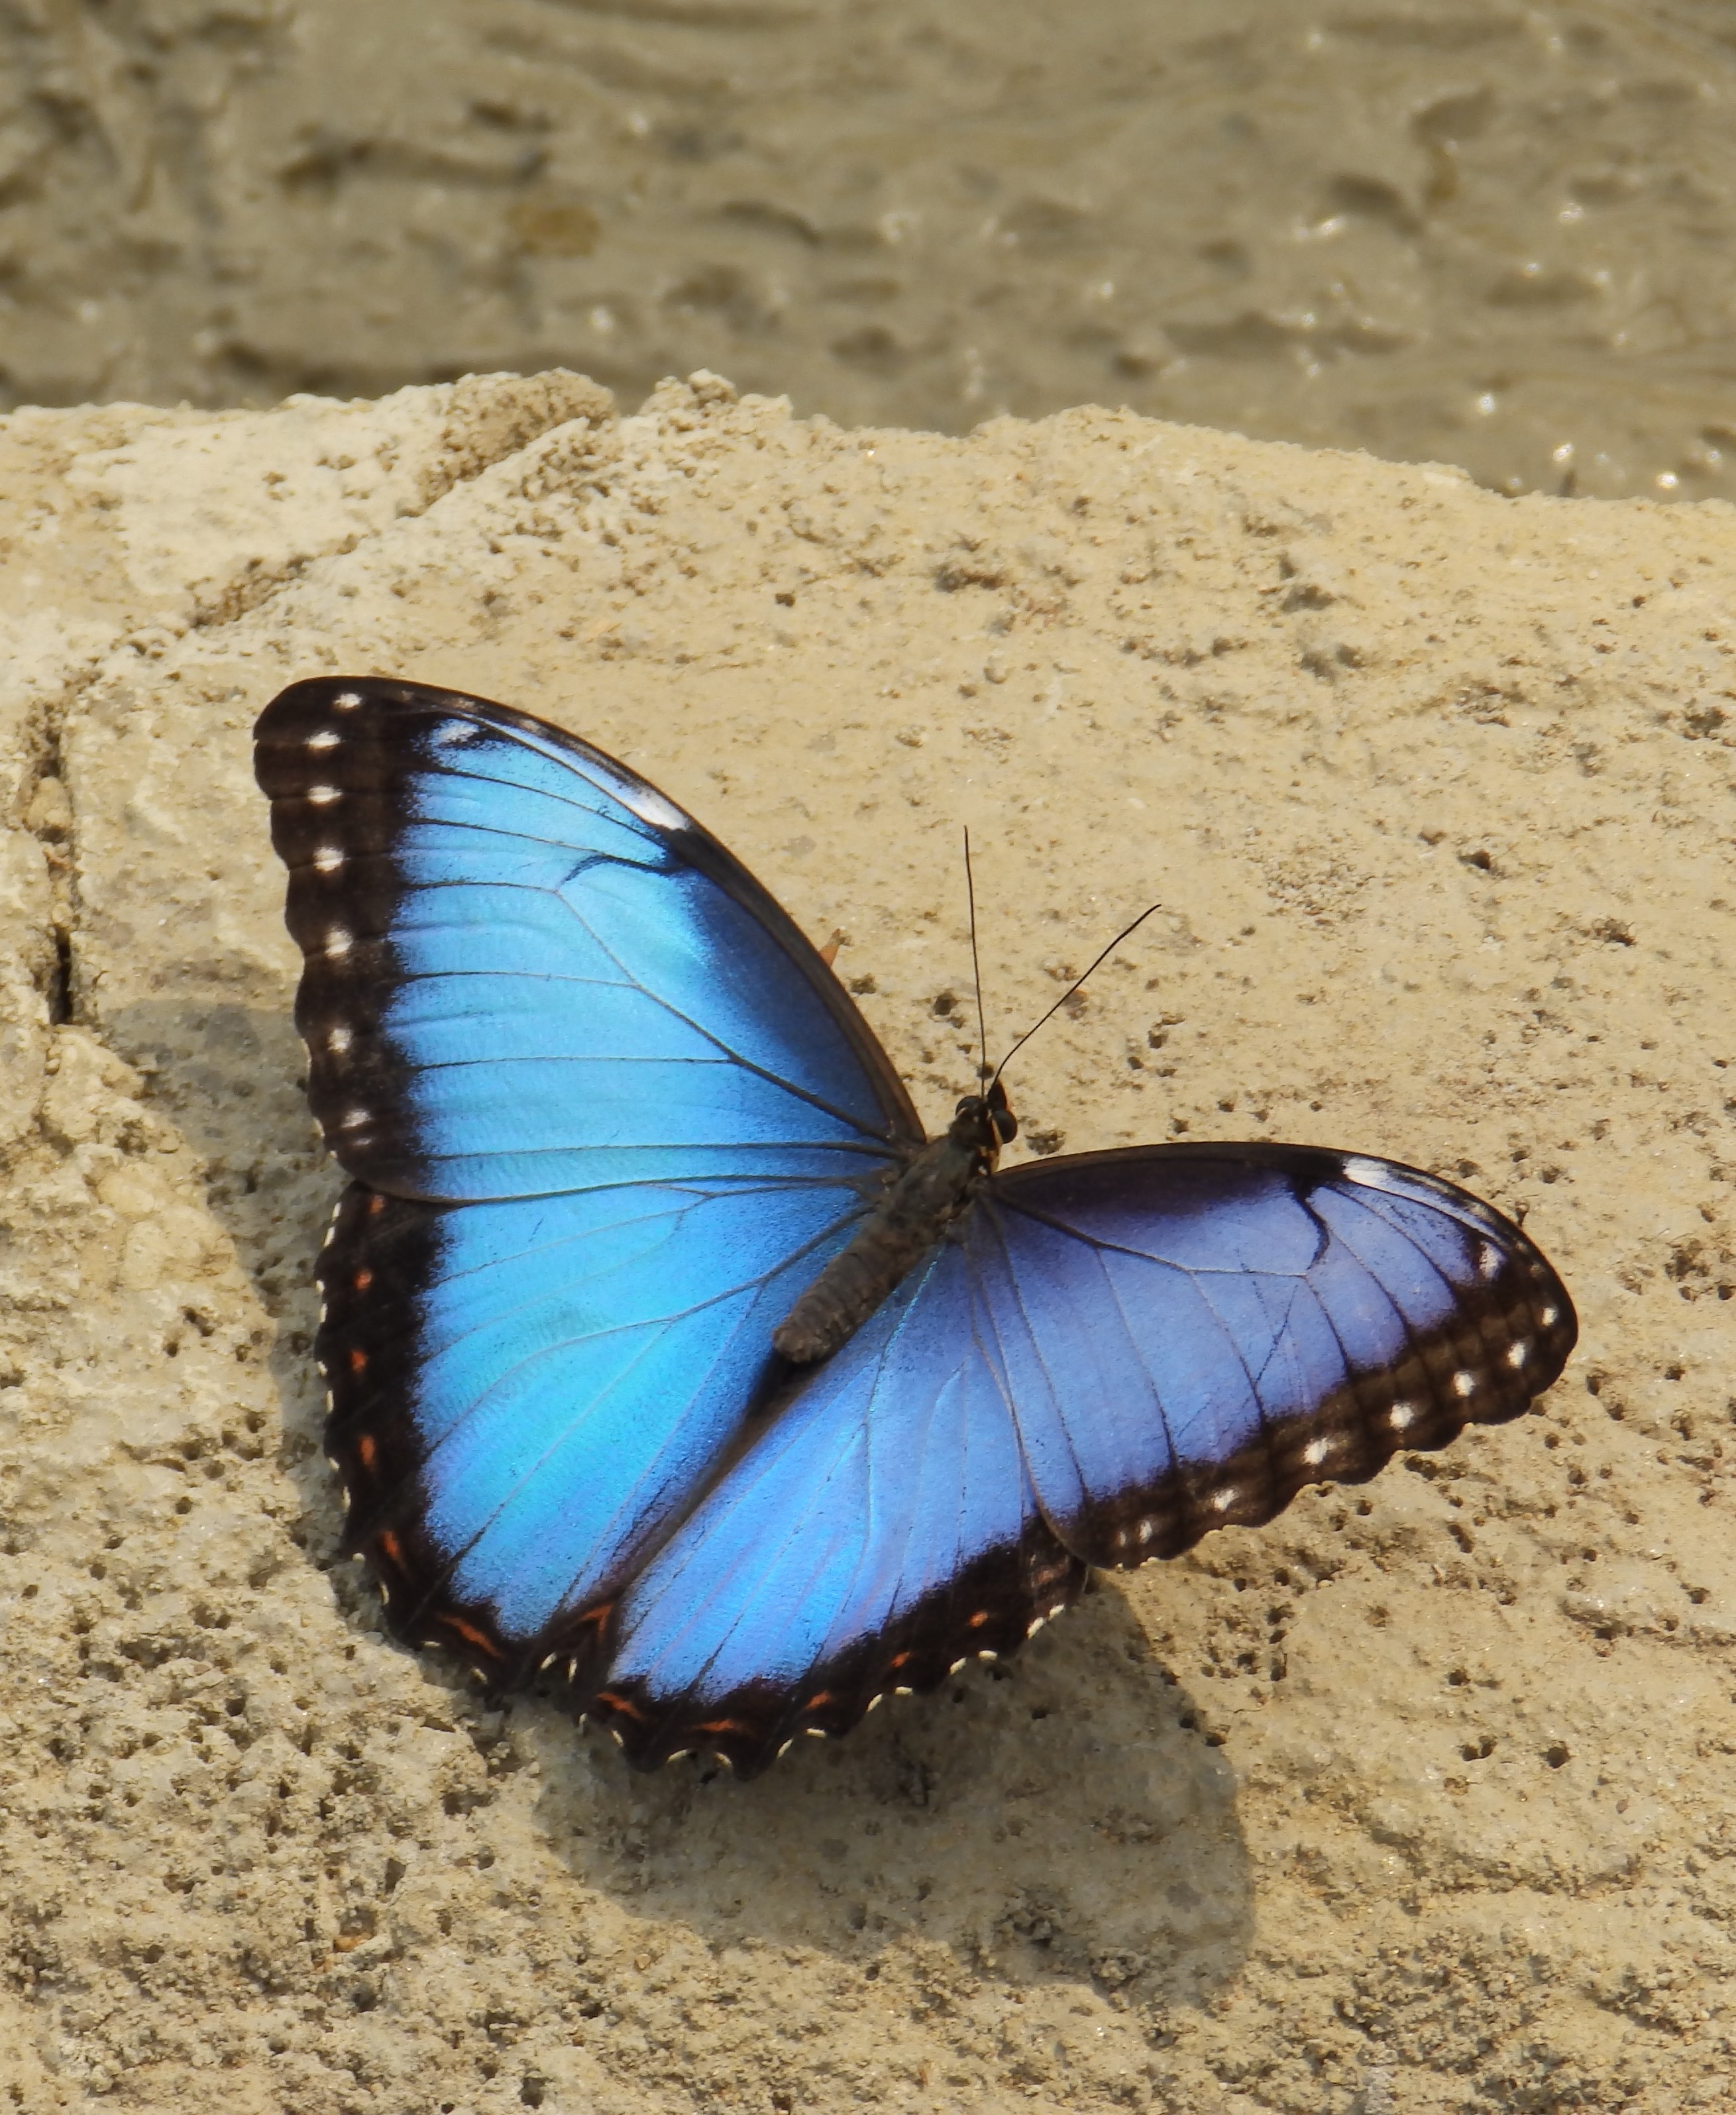
butterfly, blue, monarch, tropical, pollinator, arthropod, insect, azure, moths and butterflies, wing, electric blue, Limenitis, moth, macro photography, soil, invertebrate, Apatura, terrestrial animal, brush footed butterfly, Celastrina, landscape, lycaenid, wildlife, shadow, riodinidae, pieridae